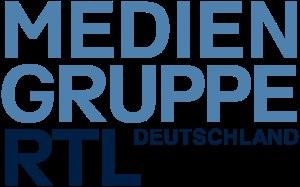
RTL Group est un groupe audiovisuel international possédant un siège principal à Luxembourg et un autre siège administratif à Cologne. Il exploite 68 chaînes de télévision et 31 stations de radio en Allemagne, en France et dans d’autres pays d’Europe. Il compte également des services de streaming, des productions audiovisuelles et divers programmes numériques. Mediengruppe RTL Deutschland, Groupe M6, Fremantle, RTL Nederland et RTL Belgium sont d’importantes divisions de RTL Group.